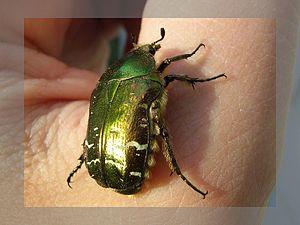
Les Cetoniidae étaient une famille d'insectes de l'ordre des coléoptères, de la super-famille des Scarabaeoidea. Actuellement, cette famille est réduite à la sous-famille des Cetoniinae appartenant à la famille des Scarabaeidae.
Dans la psychologie analytique développée par le psychiatre suisse Carl Gustav Jung, la synchronicité est l'occurrence simultanée d'au moins deux événements qui ne présentent pas de lien de causalité, mais dont l'association prend un sens pour la personne qui les perçoit. Cette notion s'articule avec d'autres notions de la psychologie jungienne, comme celles d'archétype et d'inconscient collectif.